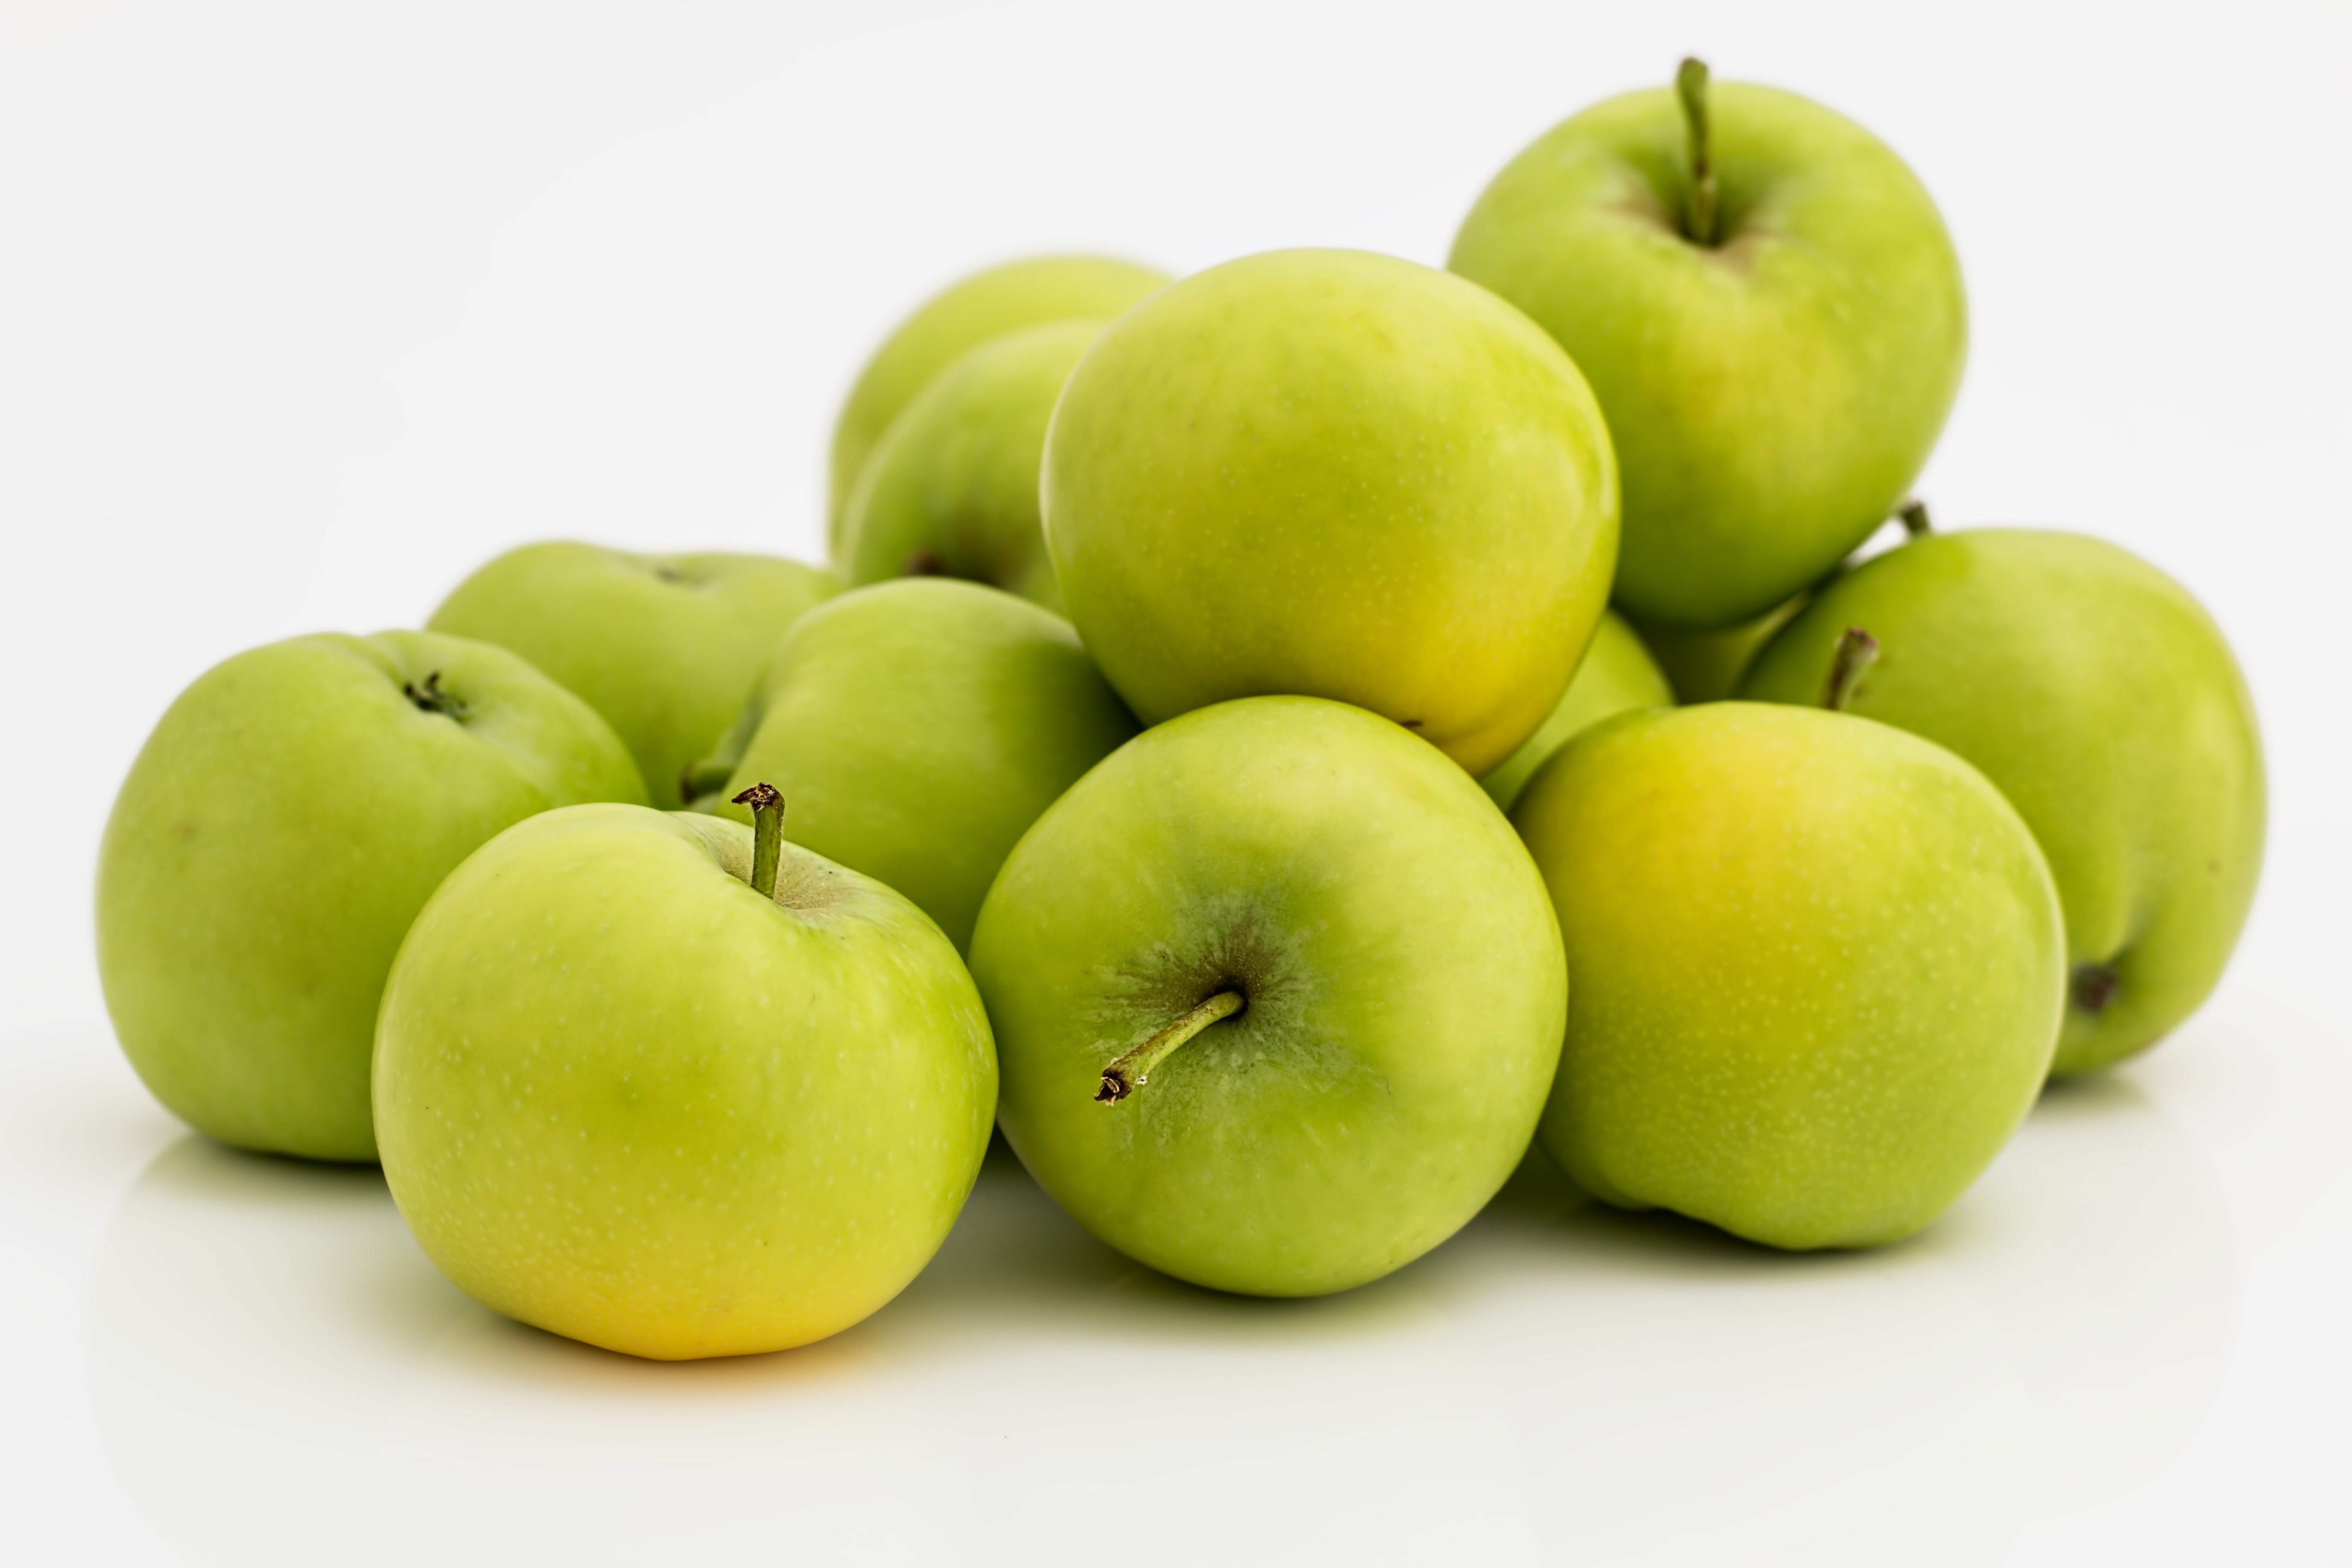
apple, plant, fruit, food, green, produce, fresh, healthy, snack, vitamin, nutrition, fruits, vegetarian, apples, raw, liqueur, diet, organic, flowering plant, rose family, slimming, fruit salad, granny smith, land plant, manzana verde